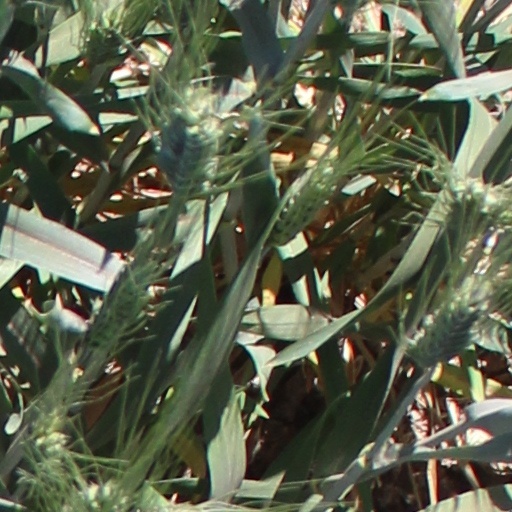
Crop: wheat